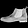
Label: Ankle boot